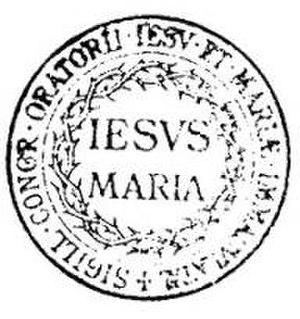
La société de l'Oratoire de Jésus et de Marie, également appelée Oratoire de France, forme une société de vie apostolique de droit pontifical.